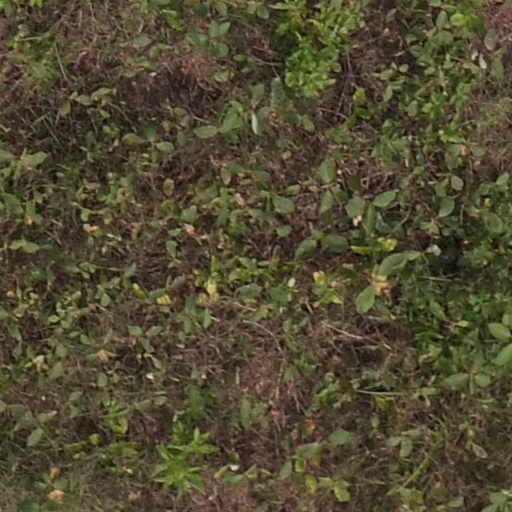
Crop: maize; corn